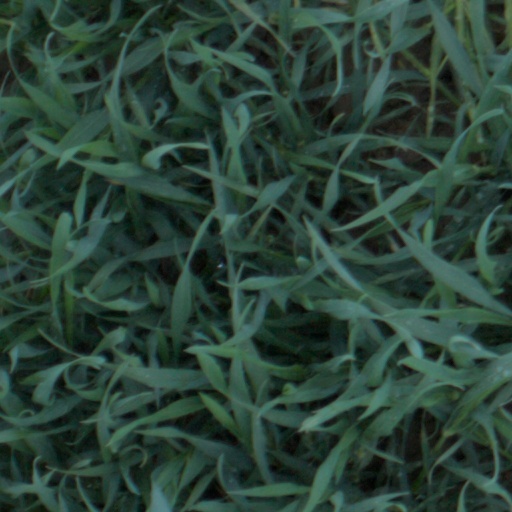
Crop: wheat